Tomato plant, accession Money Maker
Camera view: vertical (180 deg); turntable rotation: 120 degrees
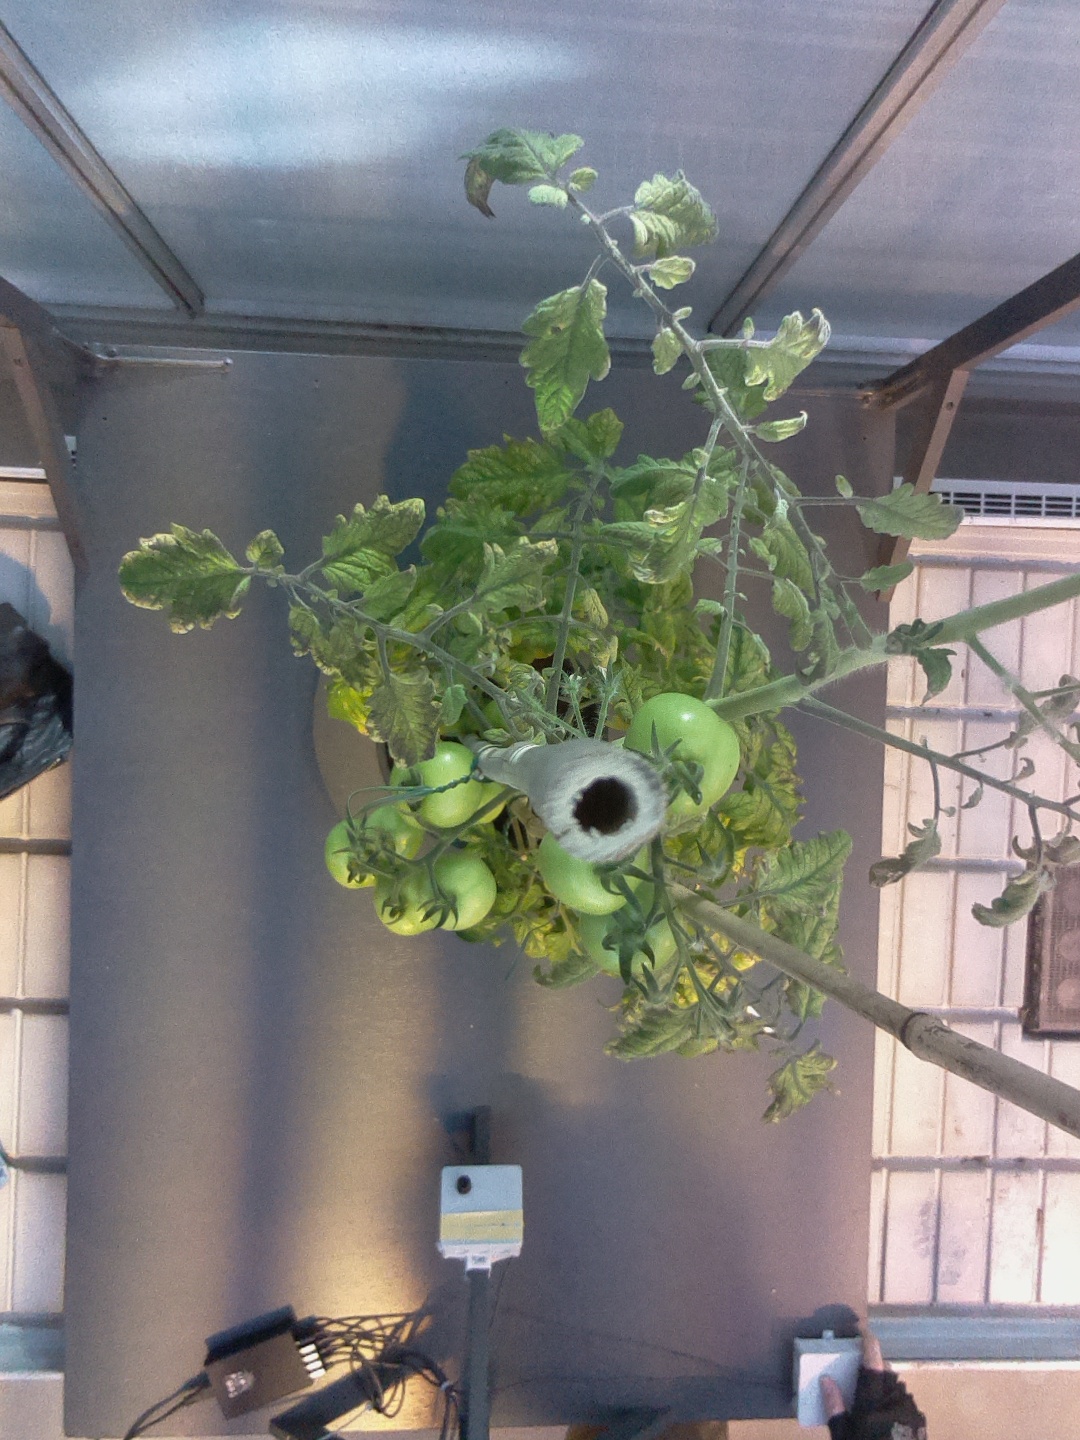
BBCH growth stage 76: 60%-70% of final fruit size